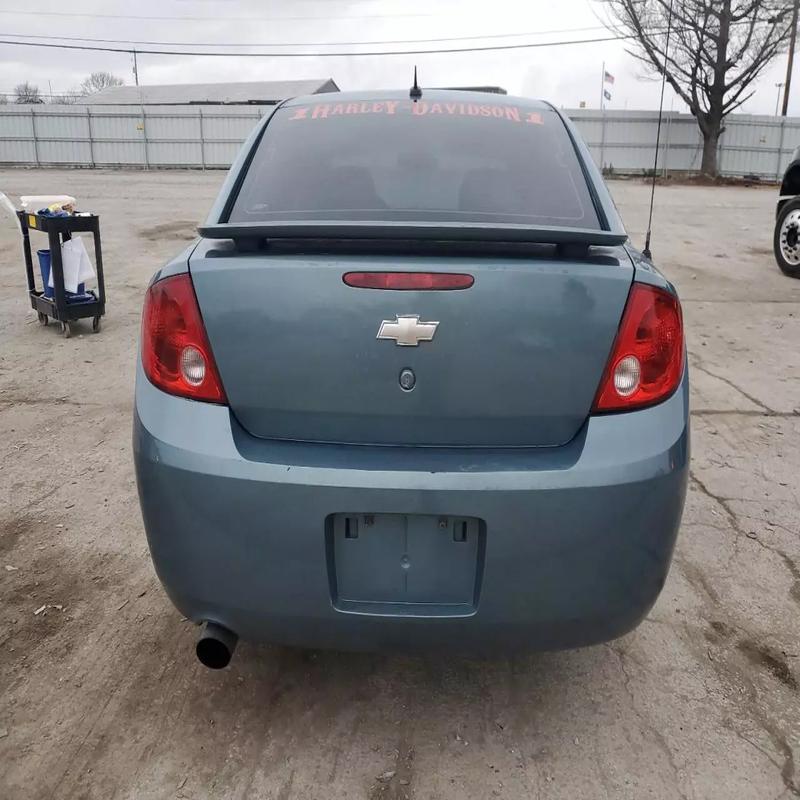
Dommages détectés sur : pare-choc arrière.
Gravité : mineur